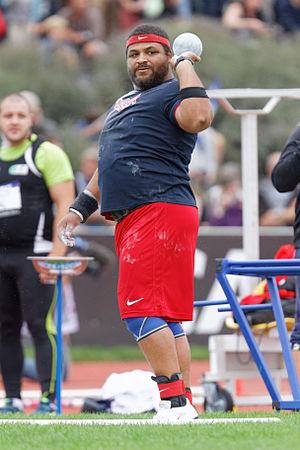
Reese Hoffa est un athlète américain spécialiste du lancer du poids, champion du monde en 2007.